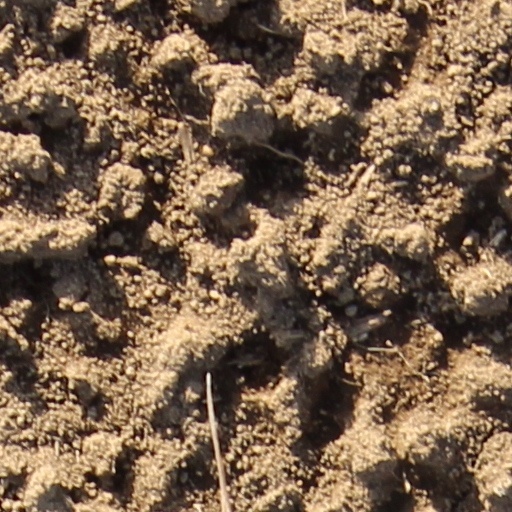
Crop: wheat